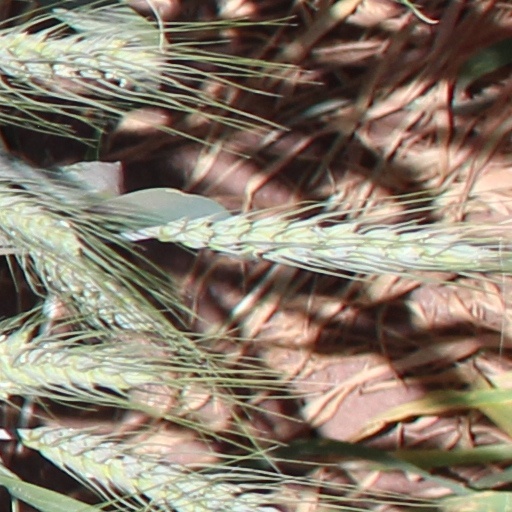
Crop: wheat